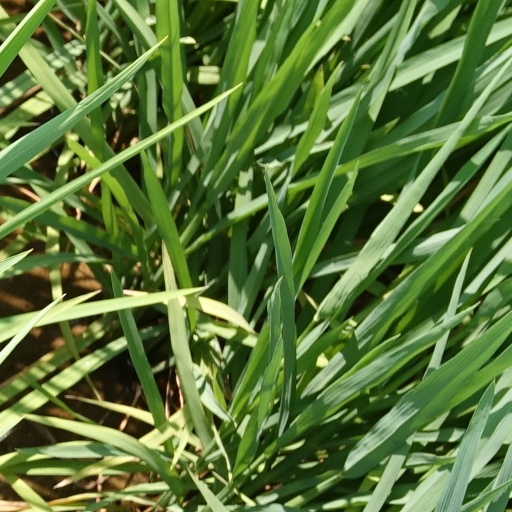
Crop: rice